Polish crown jewels

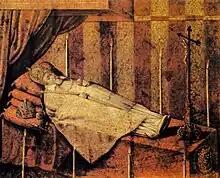
Sigismund III on catafalque displayed in the Guard Chamber at the Royal Castle in Warsaw. Painted by Christian Melich, ca. 1632. The King was depicted with the "Muscovy Crown" on his head and the "Swedish Crown" put on a pillow next to him.

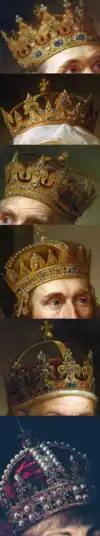
Polish crowns

According to an inventory of the State Treasury at the Wawel performed in 1633 by the Jerzy Ossoliński, Great Crown Chancellor the "Crown Regalia" of the Polish–Lithuanian Commonwealth (kept in five chests) consisted of: